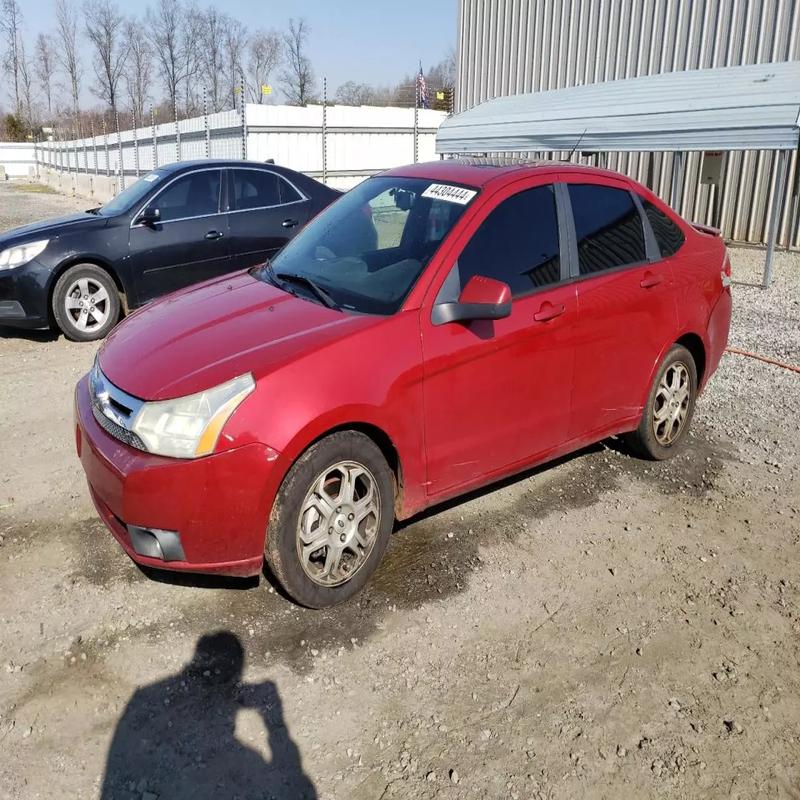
Aucun dommage détecté.
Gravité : aucun